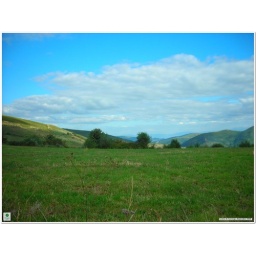
The clouds were beautiful in the blue skies and the contrast of the green fields.